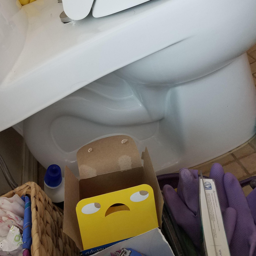
my wife 's box of feminine products looks like it 's not pleased to be so near the toilet .